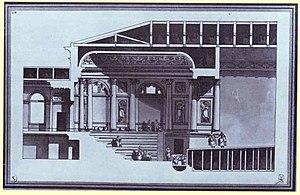
Le théâtre de l'Ermitage est un théâtre construit en style palladien entre 1783 et 1787 au palais d'Hiver de Saint-Pétersbourg par Giacomo Quarenghi, pour la Grande Catherine. L'inauguration du théâtre a eu lieu le 22 novembre 1785.